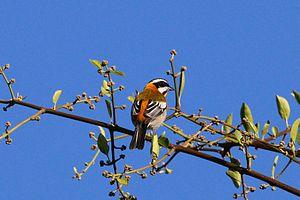
Le Zéna à tête rayée est une espèce de passereau appartenant à la famille des Thraupidae.